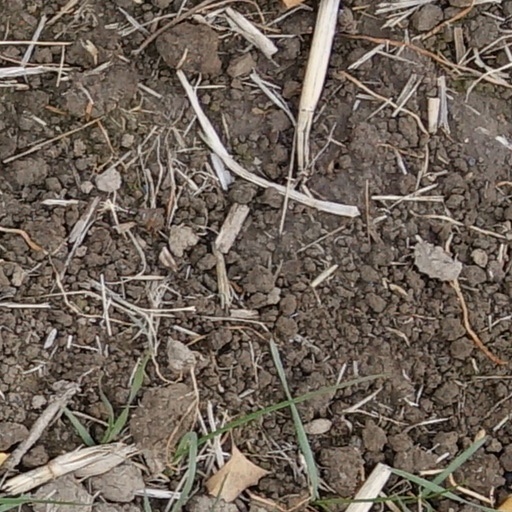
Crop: wheat